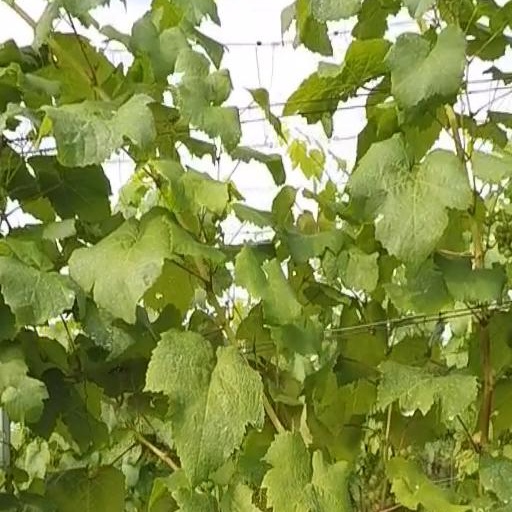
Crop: grape